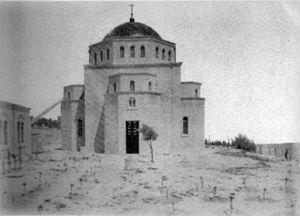
Le monastère de l'Ascension du Mont des Oliviers est un monastère féminin russe orthodoxe situé à Jérusalem au Mont des Oliviers. Il se trouve sous la juridiction de l'Église hors frontières qui a retrouvé l'unité canonique avec l'Église orthodoxe russe en 2007.
L'archimandrite Antonin, dans le monde Andreï Ivanovitch Kapoustine, né en Russie le 12 août 1817 dans le village de Batourino dans le gouvernement de Perm et mort le 24 mars 1894 à Jérusalem est un ecclésiastique orthodoxe russe qui fut le fondateur de plusieurs établissements religieux en Terre sainte. Ce fut aussi un byzantiniste réputé de son époque qui fut à la tête de la mission russe de Terre Sainte de 1865 à 1894. Il était membre de la société impériale orthodoxe de Palestine, membre d'honneur de la société impériale d'archéologie, membre de la société d'archéologie et d'antiquité d'Odessa, de la société archéologique d'Athènes, de la société allemande d'archéologie orientale, etc. Il fut décoré de l'ordre de Saint-Vladimir de deuxième classe et de l'ordre de Sainte-Anne de première classe.